Lena Grebak

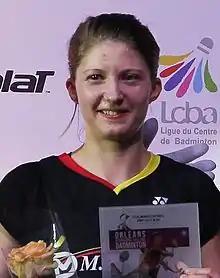
Lena Grebak in 2016.

Lena Grebak (born 18 September 1991) is a Danish badminton player. In 2015, she won the bronze medal at the European Games in the women's doubles event partnered with Maria Helsbøl. In 2016, she also won the bronze medal at the European Championships in the mixed doubles event partnered with Mathias Christiansen.